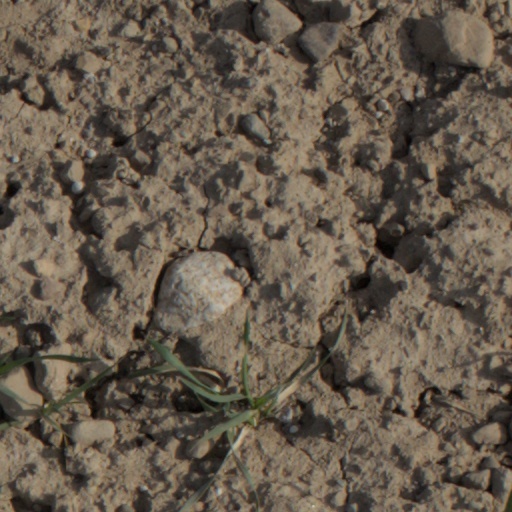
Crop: wheat